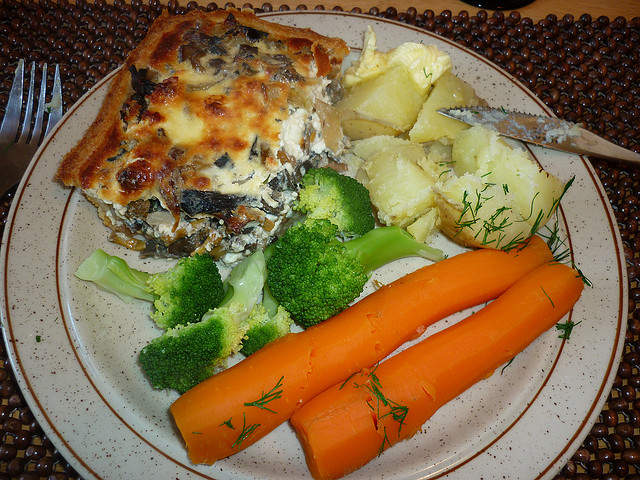
user: Given an image and a question. Answer the question in a short answer. Question: What time of day is this meal eaten? Short Answer:
assistant: even